Eastern Orthodoxy in Estonia

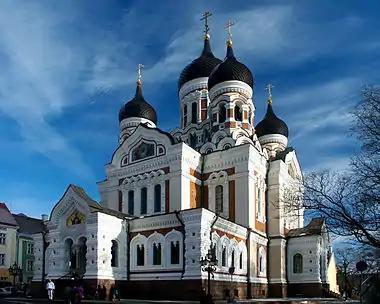
Alexander Nevsky Cathedral in Tallinn, built at the end of the 19th century.

Orthodoxy was most likely first introduced in the 10th through 12th centuries by missionaries from Novgorod and Pskov active among the Estonians in the southeast regions of the area close to Pskov. The first mention of an Orthodox congregation in Estonia dates from 1030. Around 600 AD on the east side of Toome Hill (Toomemägi) the Estonians established the town Tarbatu (modern Tartu). In 1030, the Kievan prince, Yaroslav the Wise, raided Tarbatu and built his own fort called Yuryev, as well as, allegedly, a congregation in a cathedral dedicated to his patron saint, St. George. The congregation may have survived until 1061, when, according to chronicles, Yuryev was burned to the ground and the Orthodox Christians expelled.